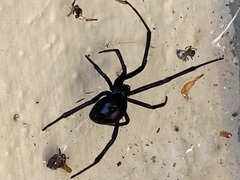
Species: Lactrodectus_hesperus